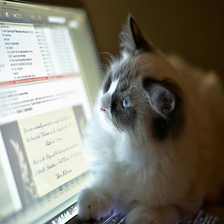
Species: cat
Breed: Ragdoll